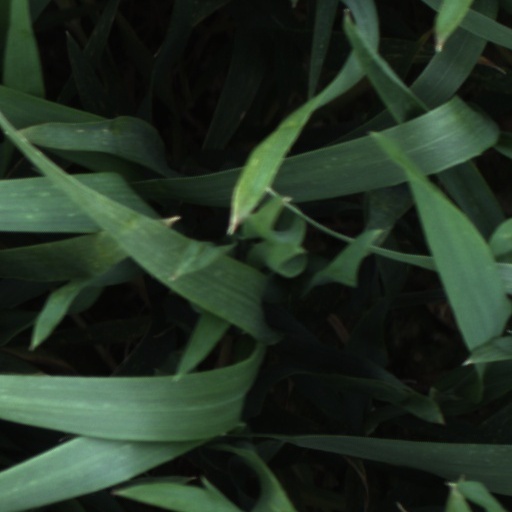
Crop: wheat